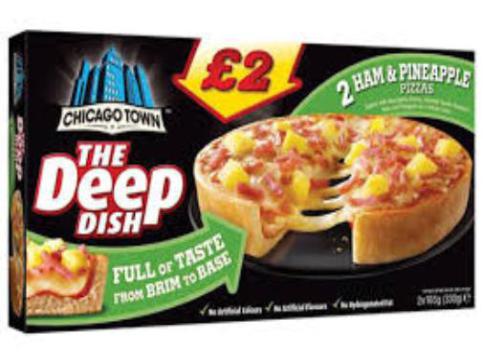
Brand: chicago town
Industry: Food